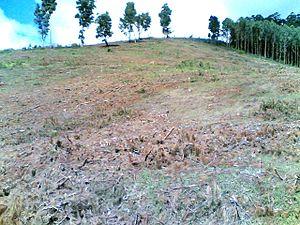
La déforestation est le phénomène de régression durable des surfaces couvertes de forêts, qu'il soit d'origine anthropique ou naturelle. Si une forêt repousse après une coupe, une attaque d'insectes xylophage ou un feu, on ne parle pas de déforestation. Le phénomène de déforestation est souvent évoqué en lien avec celui de dégradation de la forêt. La perte de couvert forestier fait référence à la perte de surface forestière brute, elle est souvent observée par satellite.
Un paysage forestier intact ou PFI désigne — dans une zone forestière existante — un paysage « naturel » considéré comme à la fois non artificiellement morcelé et non dégradé. La dégradation peut porter tant sur la continuité écologique que sur les composantes écosystémiques générales, que plus spécifiquement floristiques, faunistiques et d'habitats. Ce territoire qui inclut des forêts primaires, des zones humides et des prairies doit aussi être assez vaste pour que toute la biodiversité autochtone puisse durablement s'y maintenir, en particulier pour les populations d'espèces à large répartition ou nécessitant un grand territoire de vie.
Dans le domaine de l'écologie et de l'éthologie on parle de dérangement quand un comportement humain a une incidence négative sur celui de la faune, en particulier dans ses activités de nourrissage, migration, reproduction mise bas, élevage des petits, hibernation, recherche de partenaires sexuels. Cette interaction, qui peut être observée dans un environnement naturel ou non, se caractérise par un stress anormal de l'animal, forcé d'y répondre en recherchant un compromis entre prises de risque et activités d’alimentation, déplacement ou reproduction ou repos/sommeil. C'est un paramètre important de la biologie de la conservation pour de nombreuses espèces menacées, mais aussi pour des espèces banales quand leurs chances de survie sont significativement affectées par le dérangement.
Dans le domaine de l'environnement, la notion de perturbation, désigne une détérioration naturelle et souvent provisoire de l’environnement ou d'un écosystème.